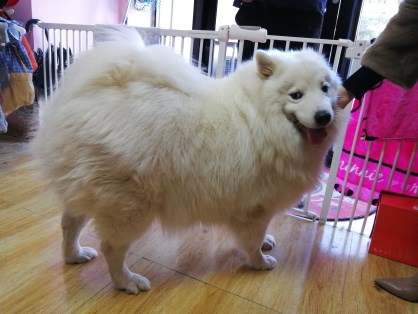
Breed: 2192-n000088-Samoyed